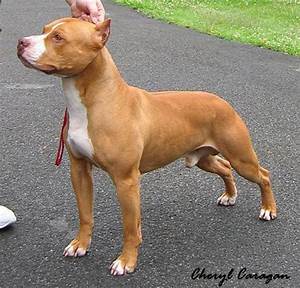
Label: cane